Lasers and aviation safety

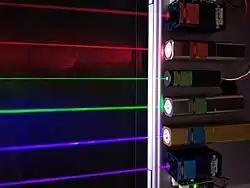
Lasers are one of the main threats of aviation safety

Under certain conditions, laser light or other bright lights (spotlights, searchlights) directed at aircraft can be a hazard. The most likely scenario is when a bright visible laser light causes distraction or temporary flash blindness to a pilot, during a critical phase of flight such as landing or takeoff. It is far less likely, though still possible, that a visible or invisible beam could cause permanent harm to a pilot's eyes. Although laser weapons are under development by armed forces, these are so specialized, expensive and controlled that it is improbable for non-military lasers to cause structural damage to an aircraft.